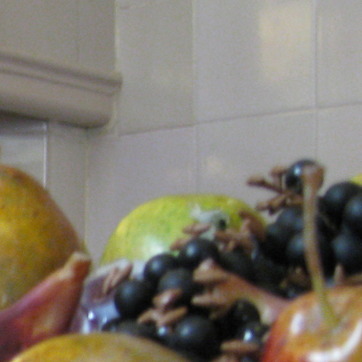
Material: tile